War of Canudos

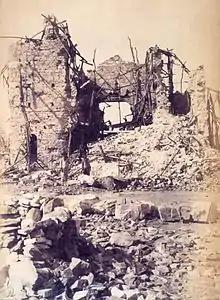
Ruins of the Bom Jesus church after the destruction of Canudos, 1897

An experienced colonel, Antônio Moreira César, set out with 1,300 troops; three infantry, one cavalry and one artillery battalions, all newly armed and trained, and reportedly carrying "seventy rounds of cannon-balls and sixteen million rounds of ammunition."